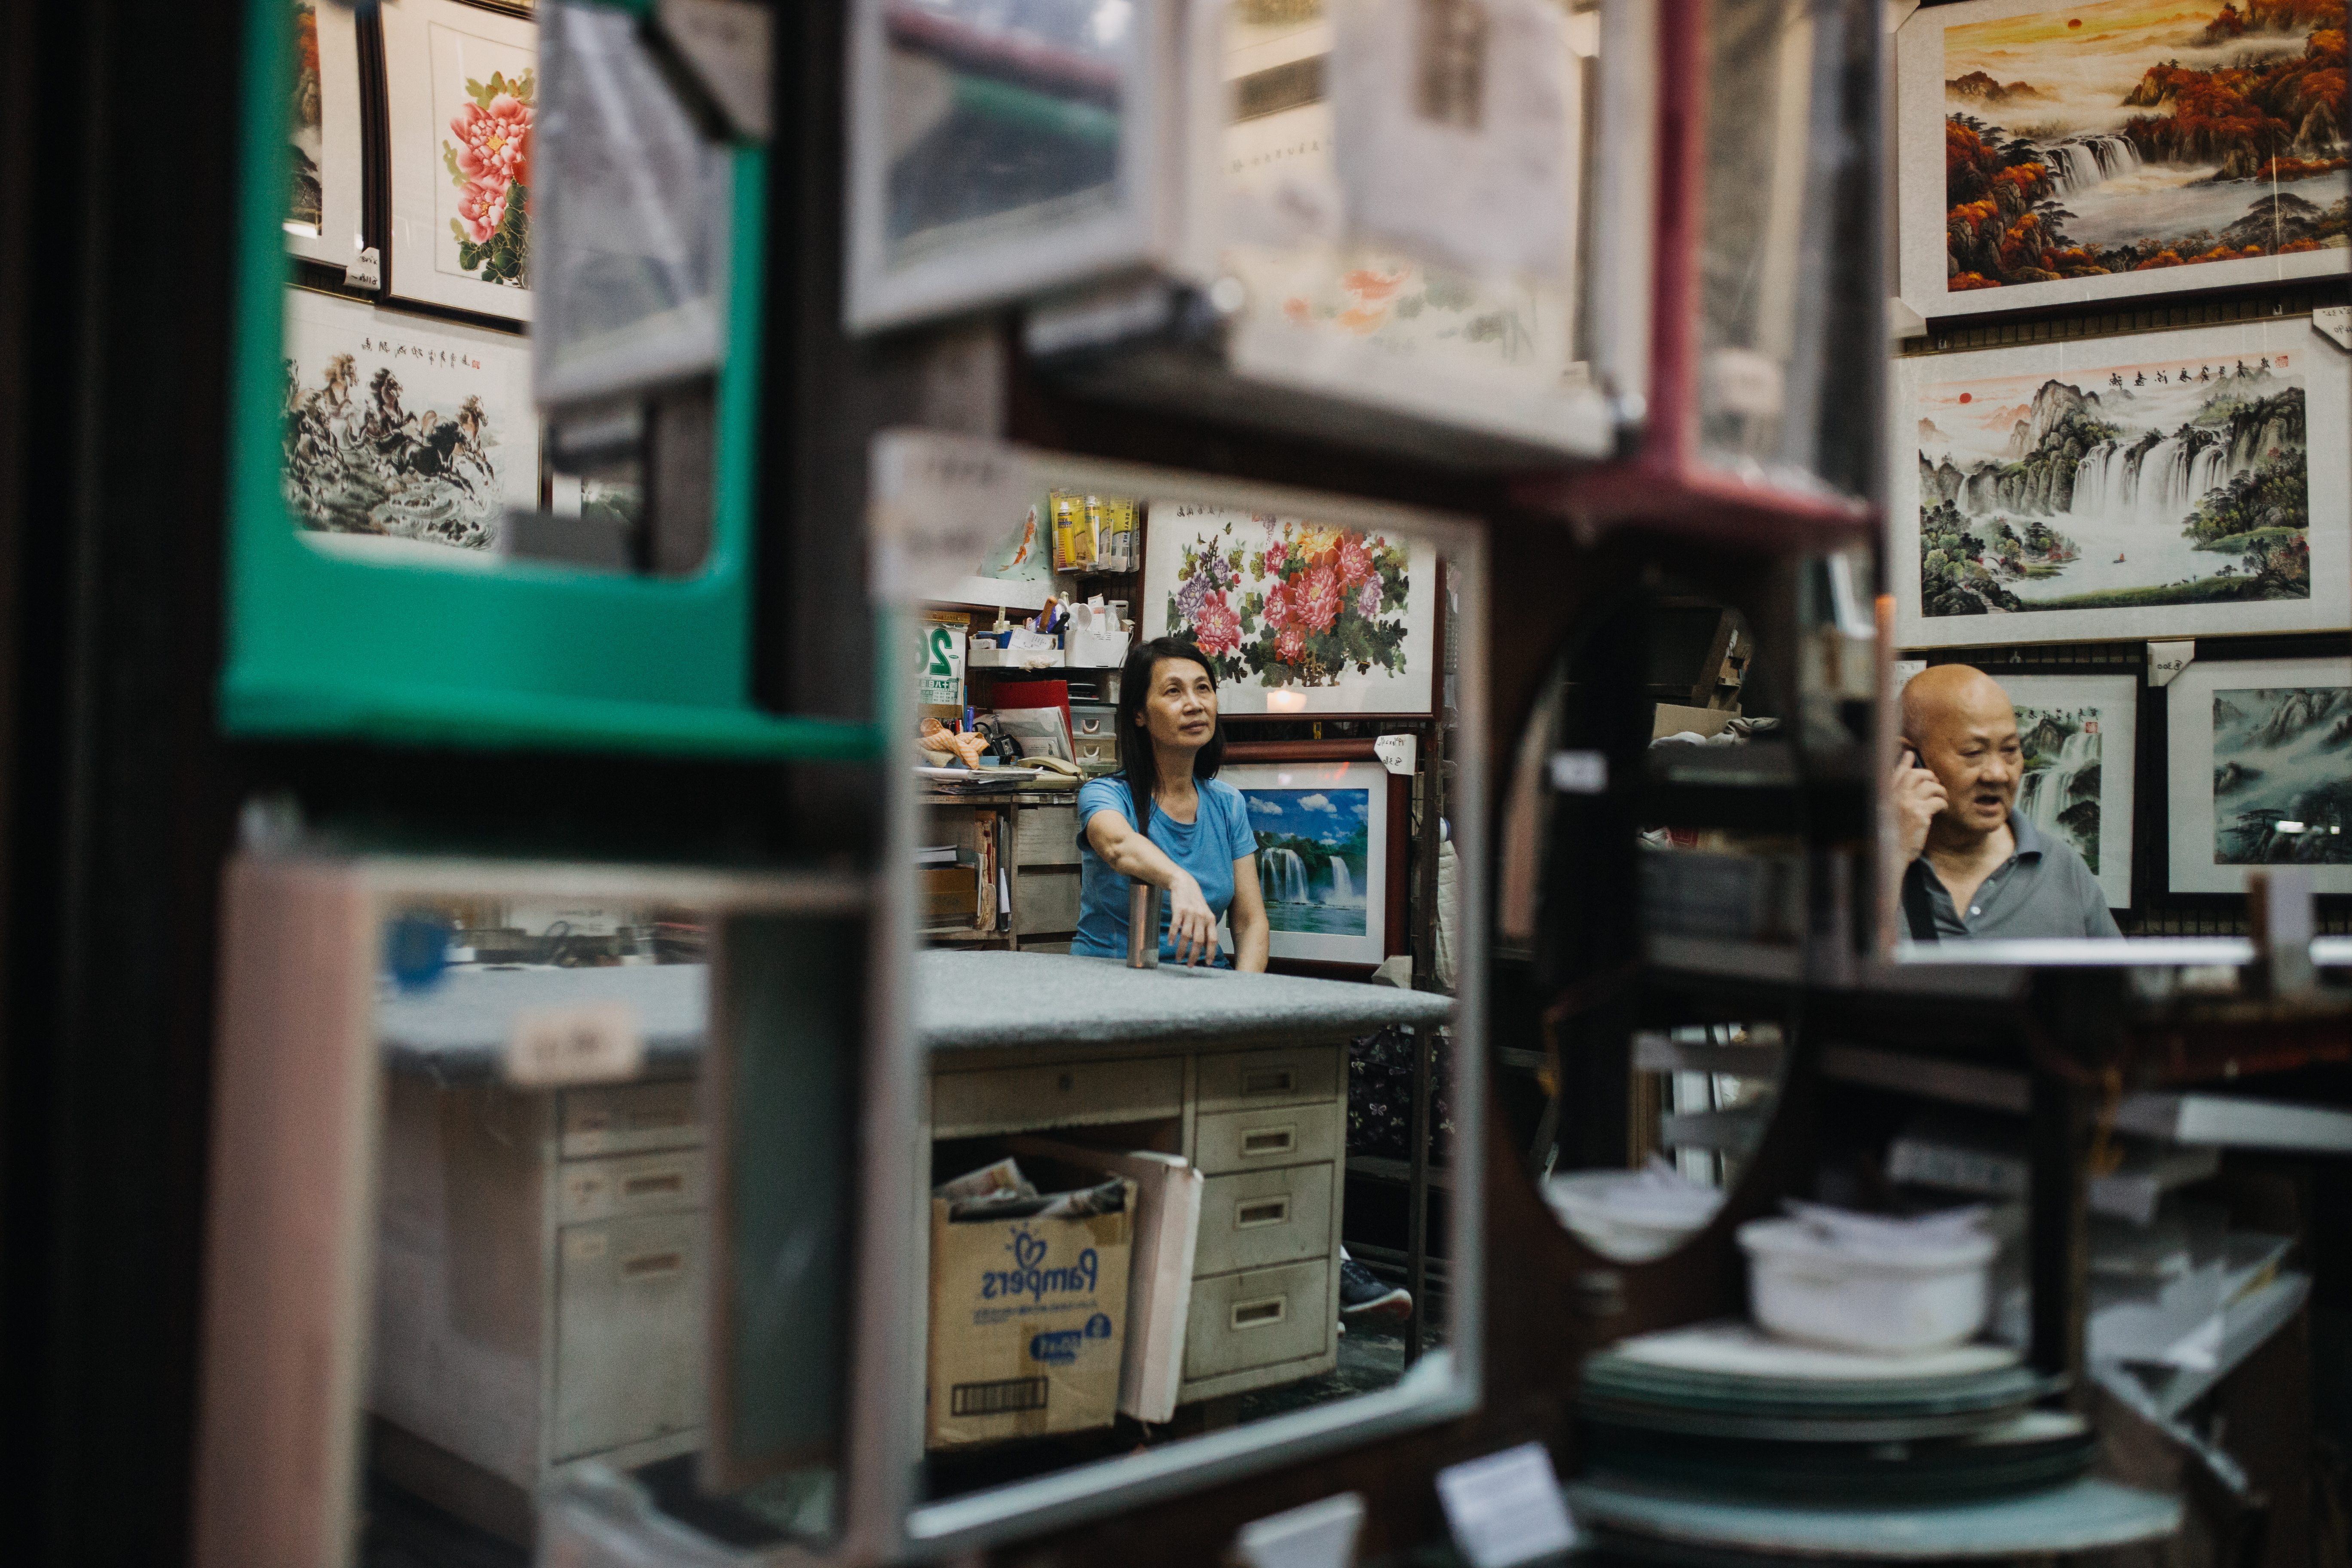
wall, room, collection, building, interior design, furniture, window, house, display case